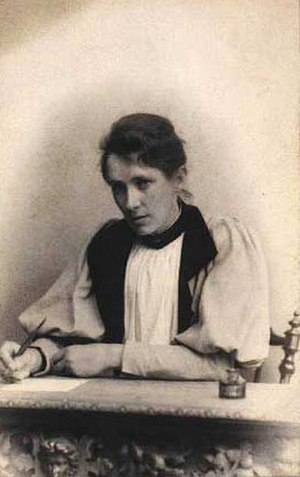
Juliane Hammer
Juliane Hammer